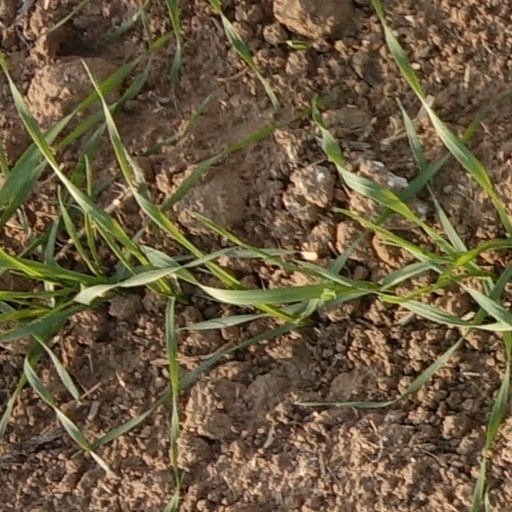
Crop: wheat